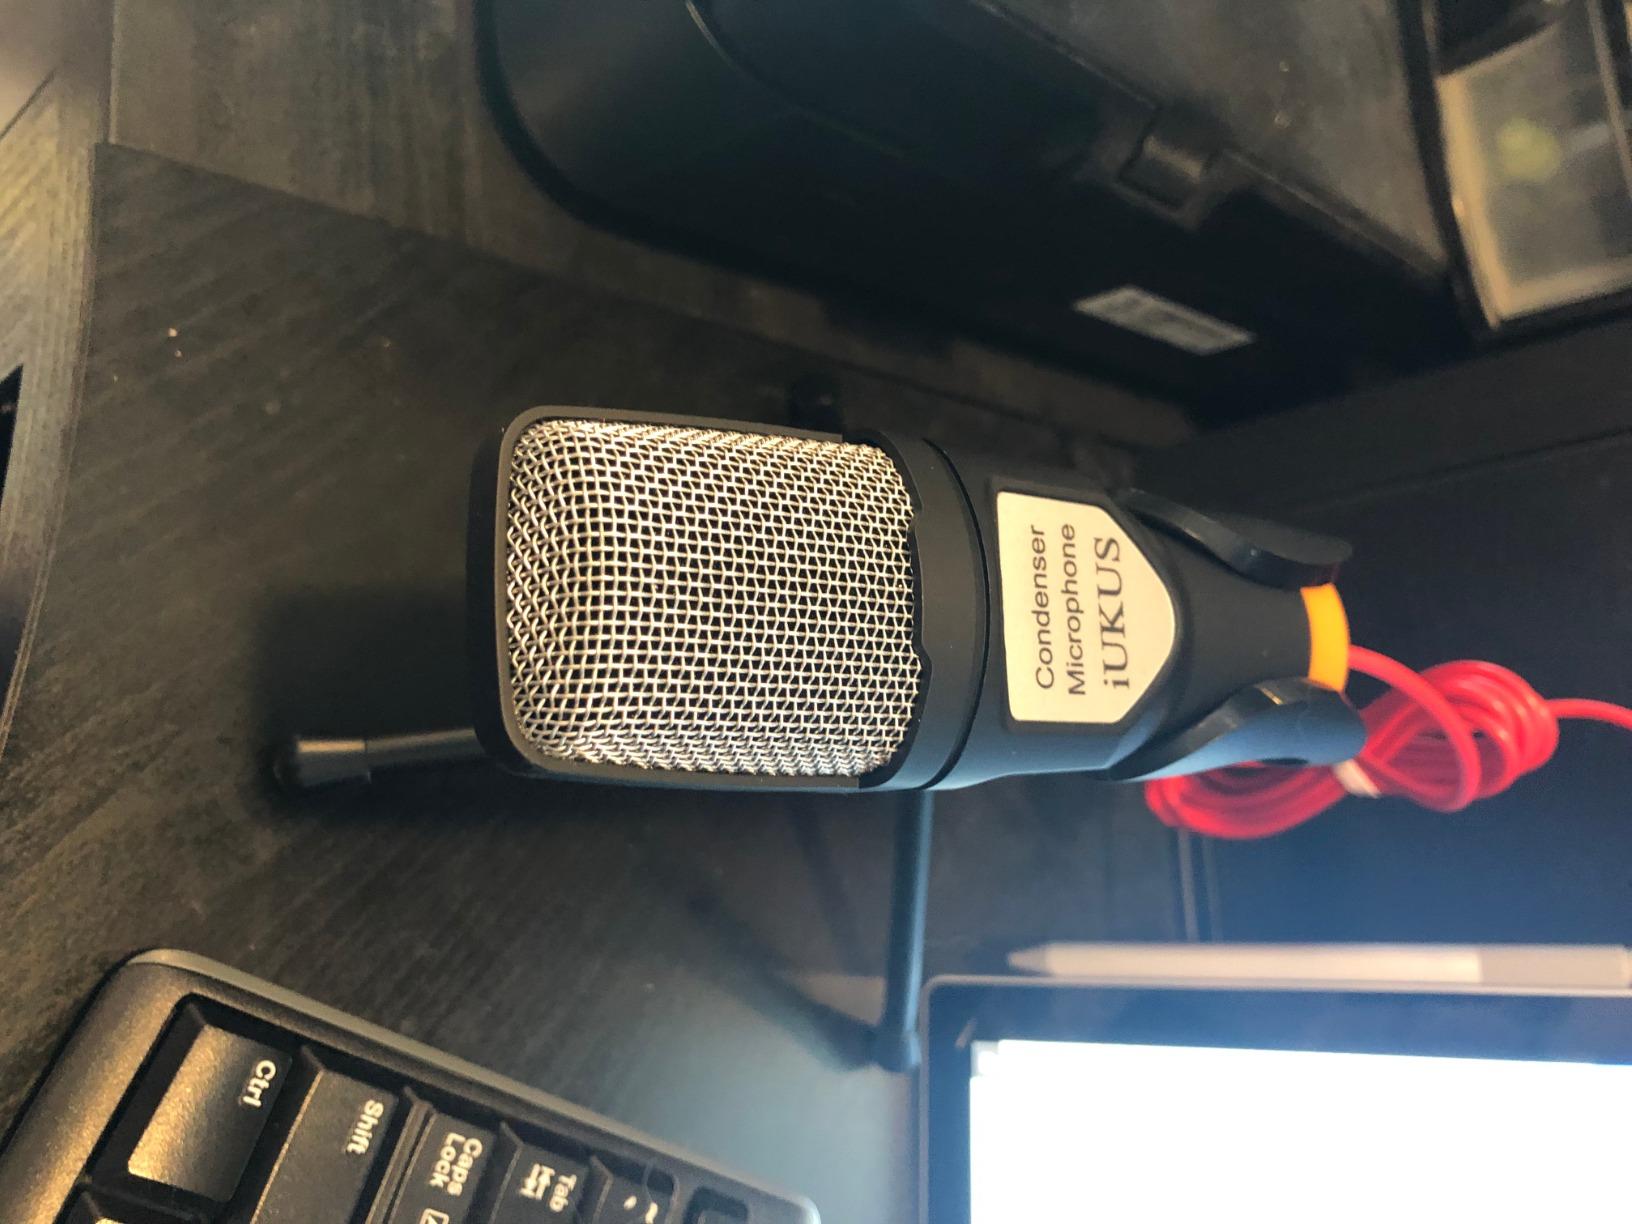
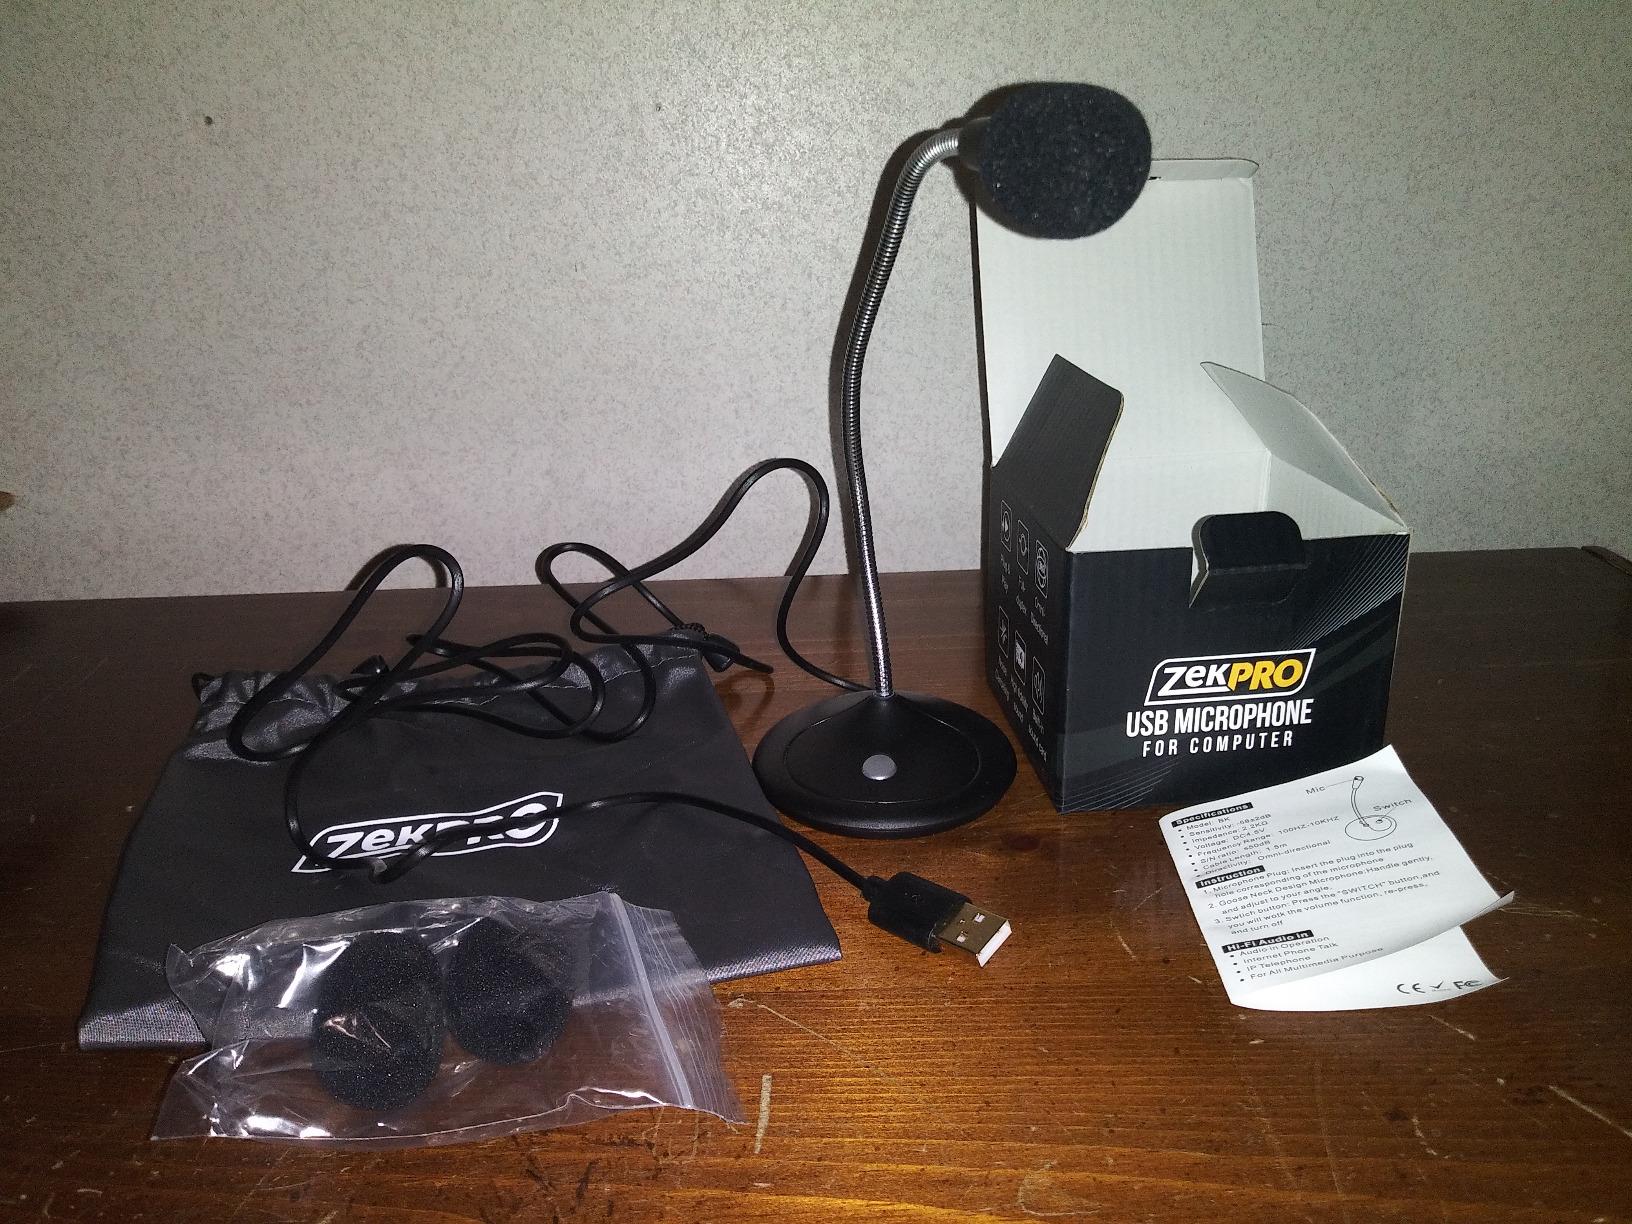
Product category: microphone
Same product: no